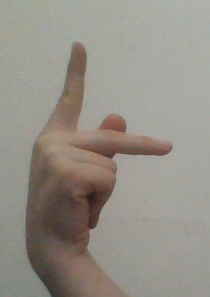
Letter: dha